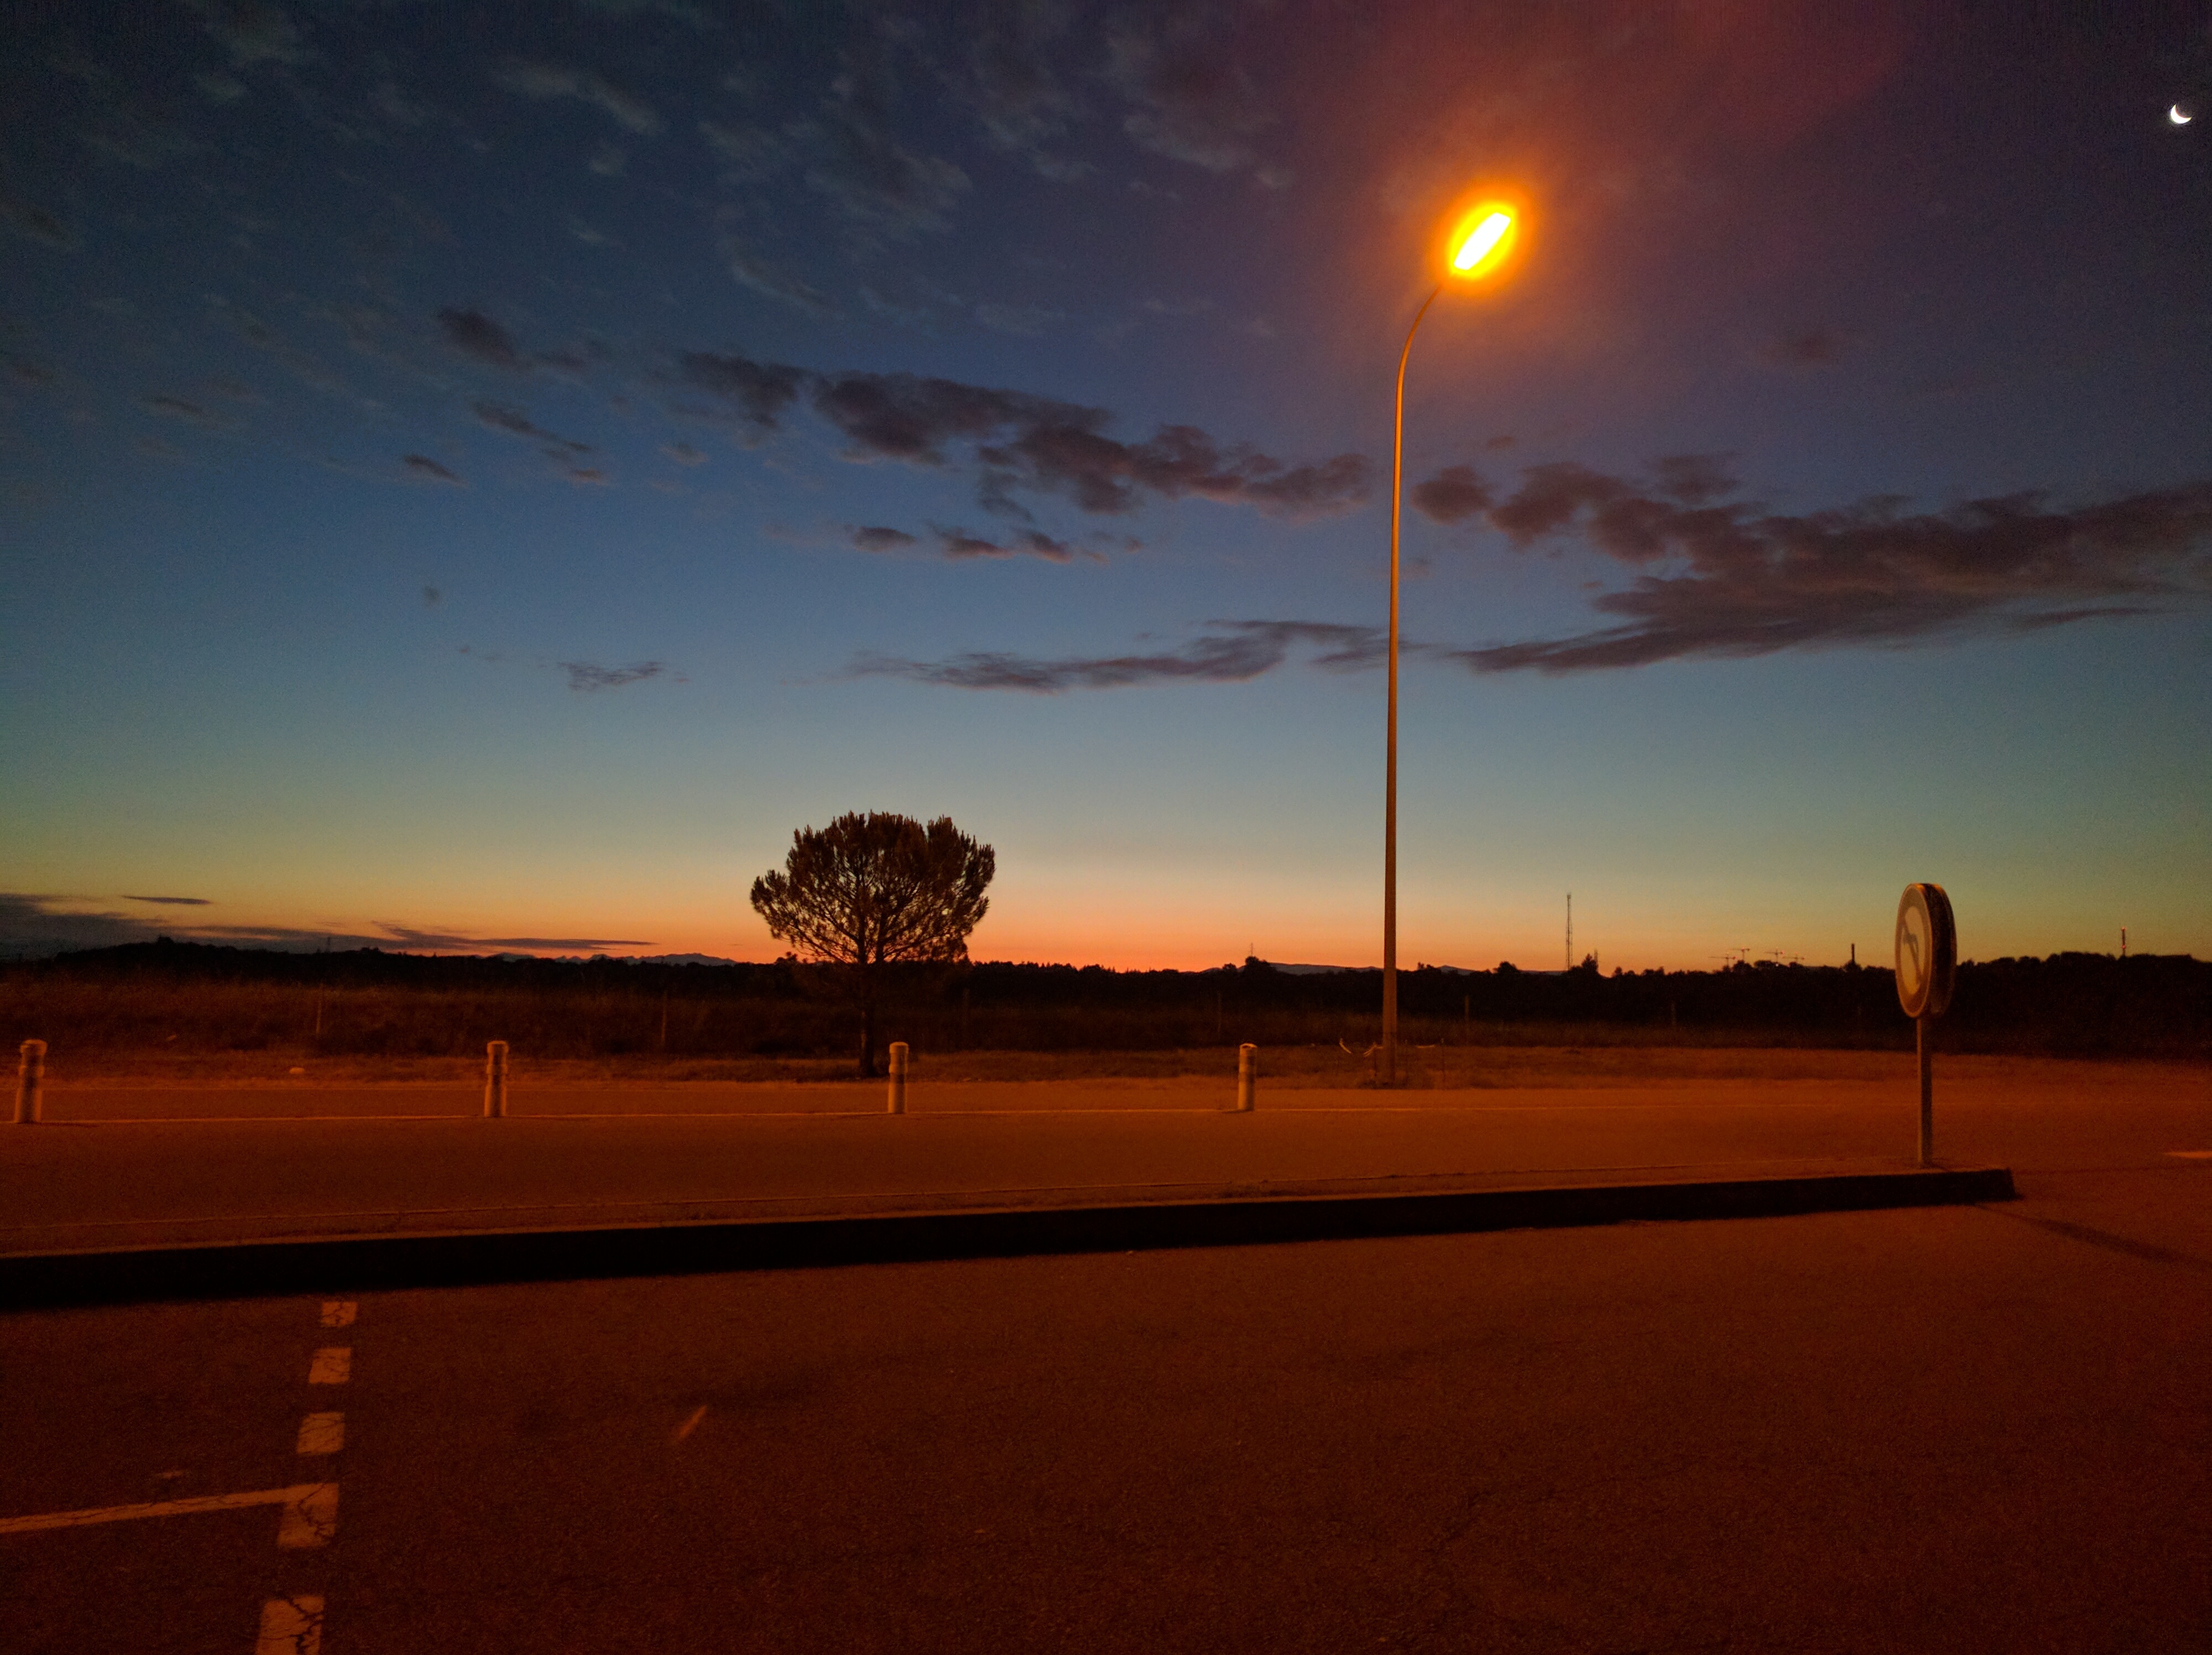
horizon, cloud, sky, sun, sunrise, sunset, night, sunlight, morning, dawn, atmosphere, dusk, evening, reflection, afterglow, astronomical object, atmospheric phenomenon